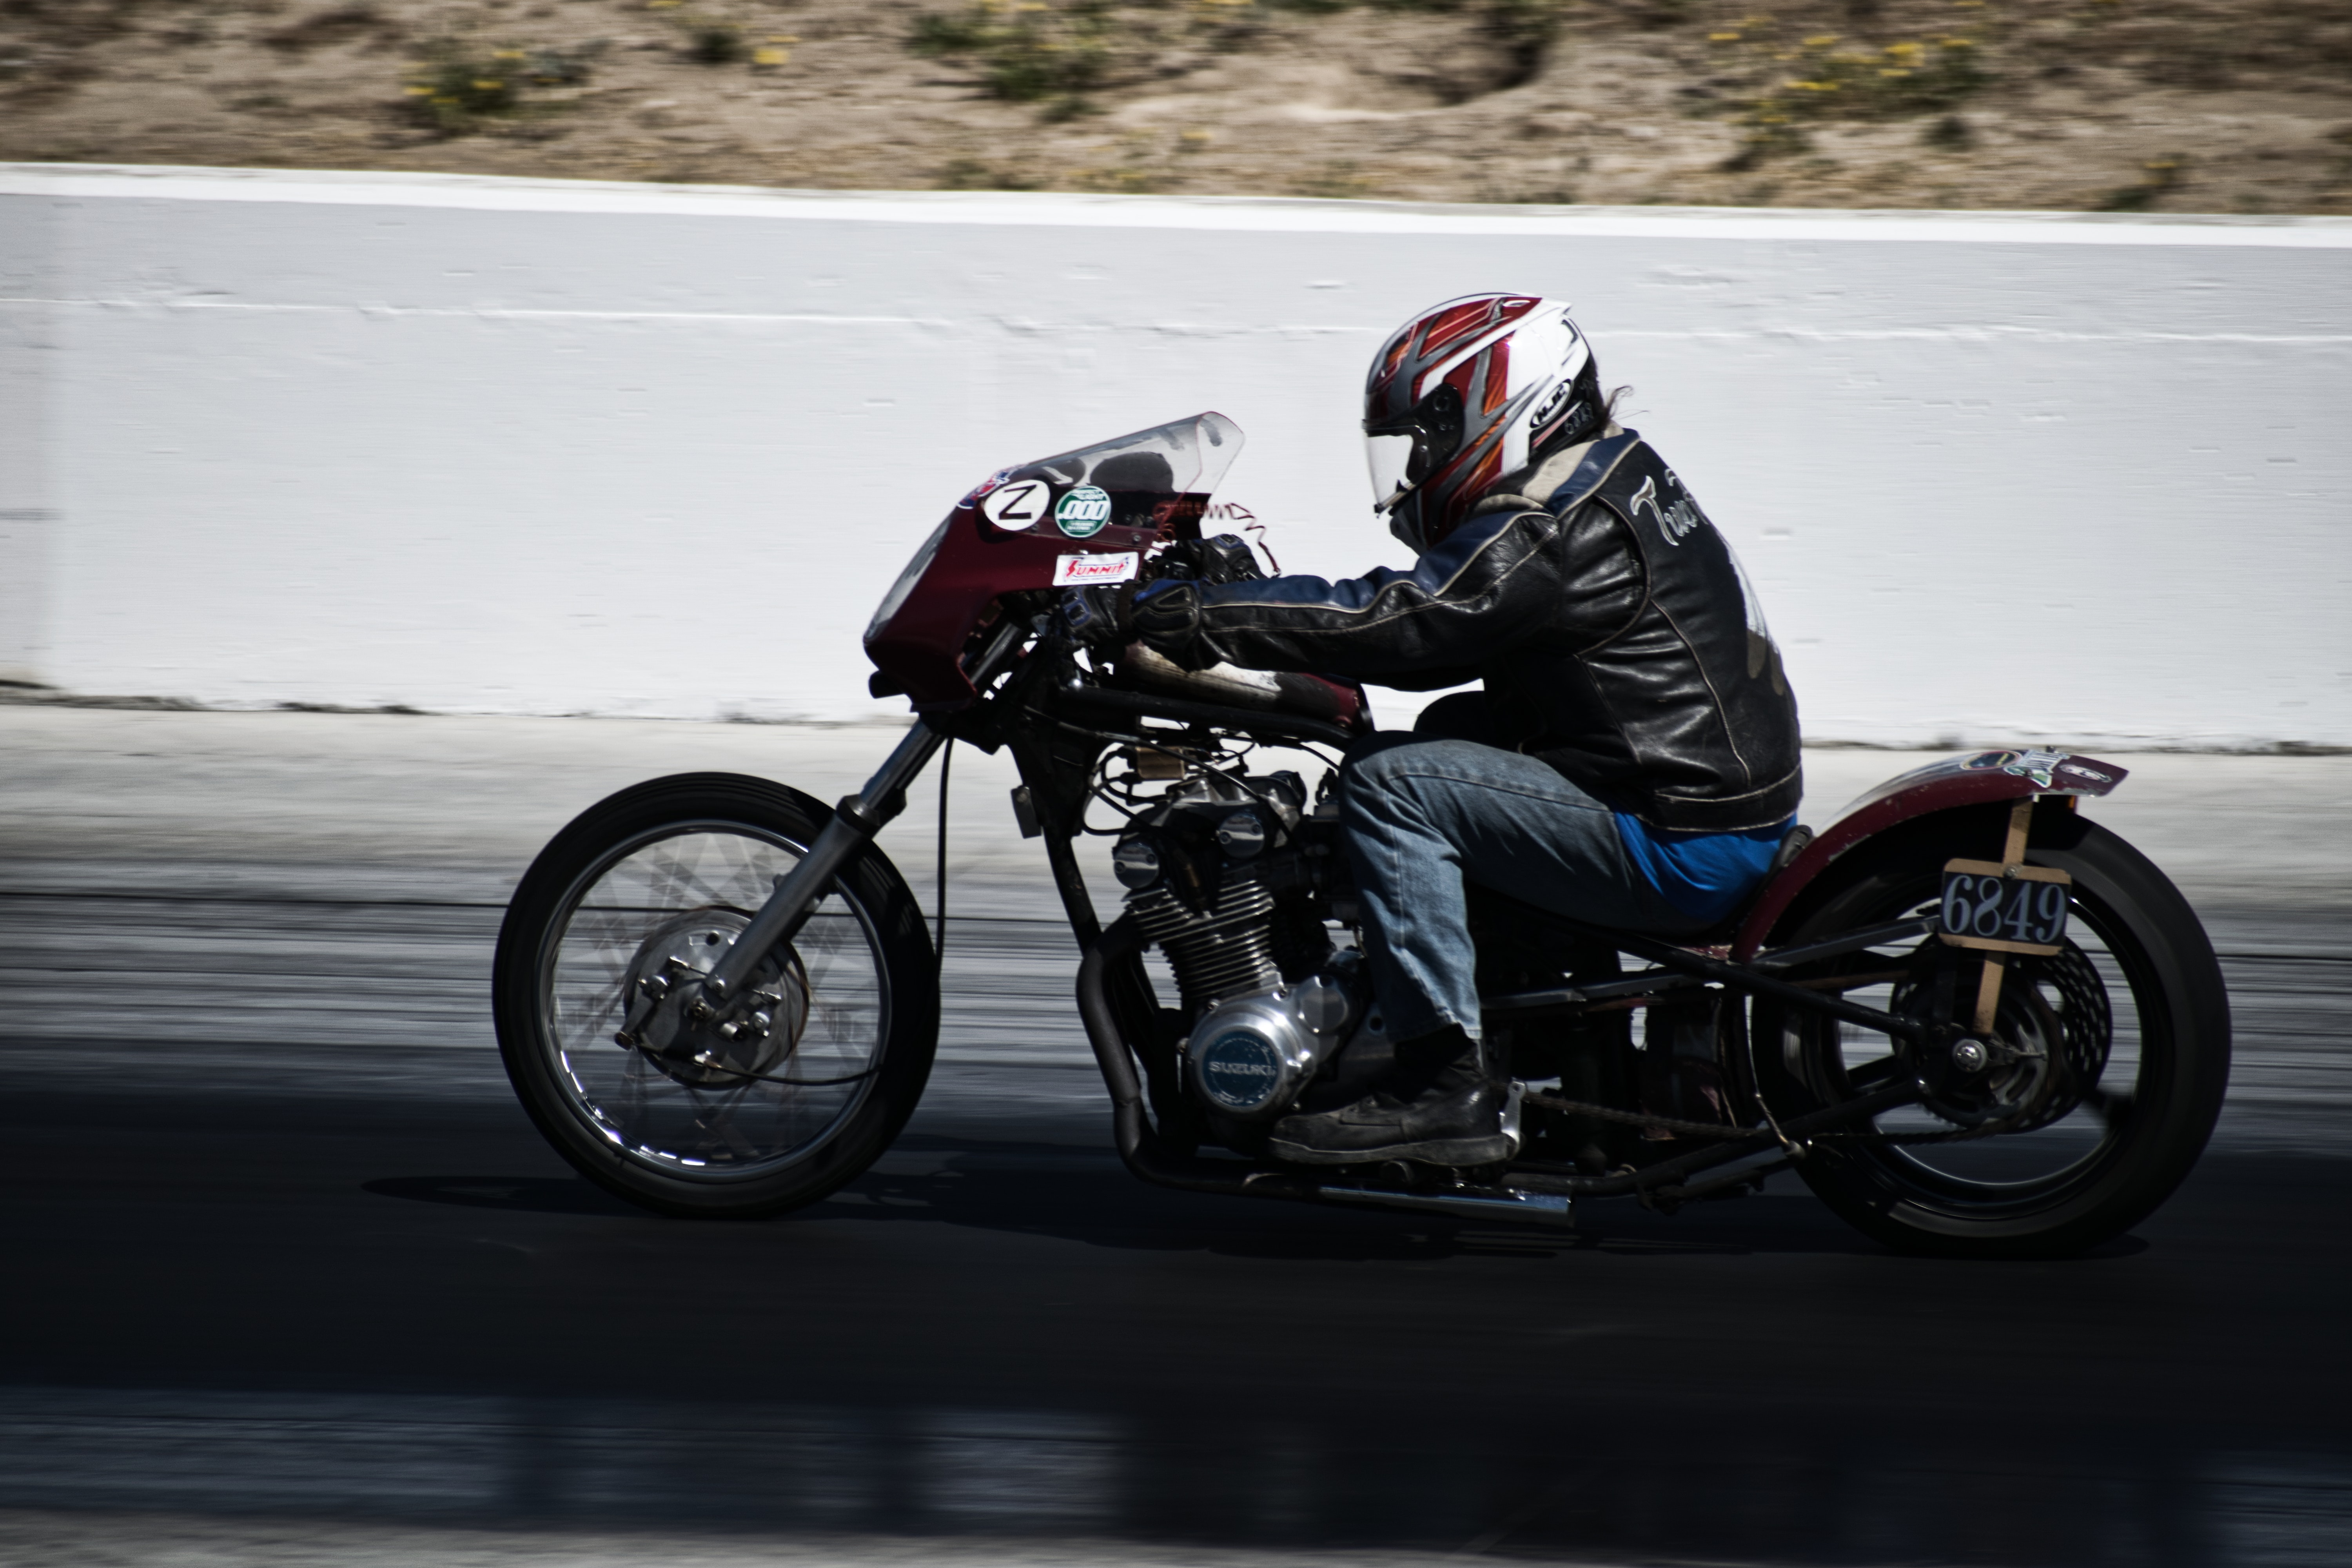
motorcycle, land vehicle, vehicle, motorcycling, car, wheel, automotive design, motor vehicle, racing, automotive wheel system, helmet, cruiser, chopper